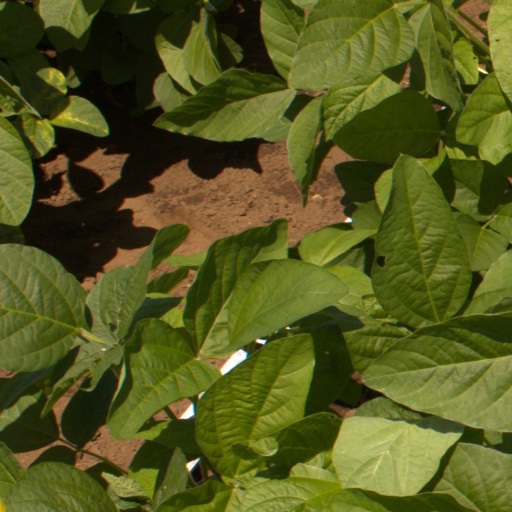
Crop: soybean